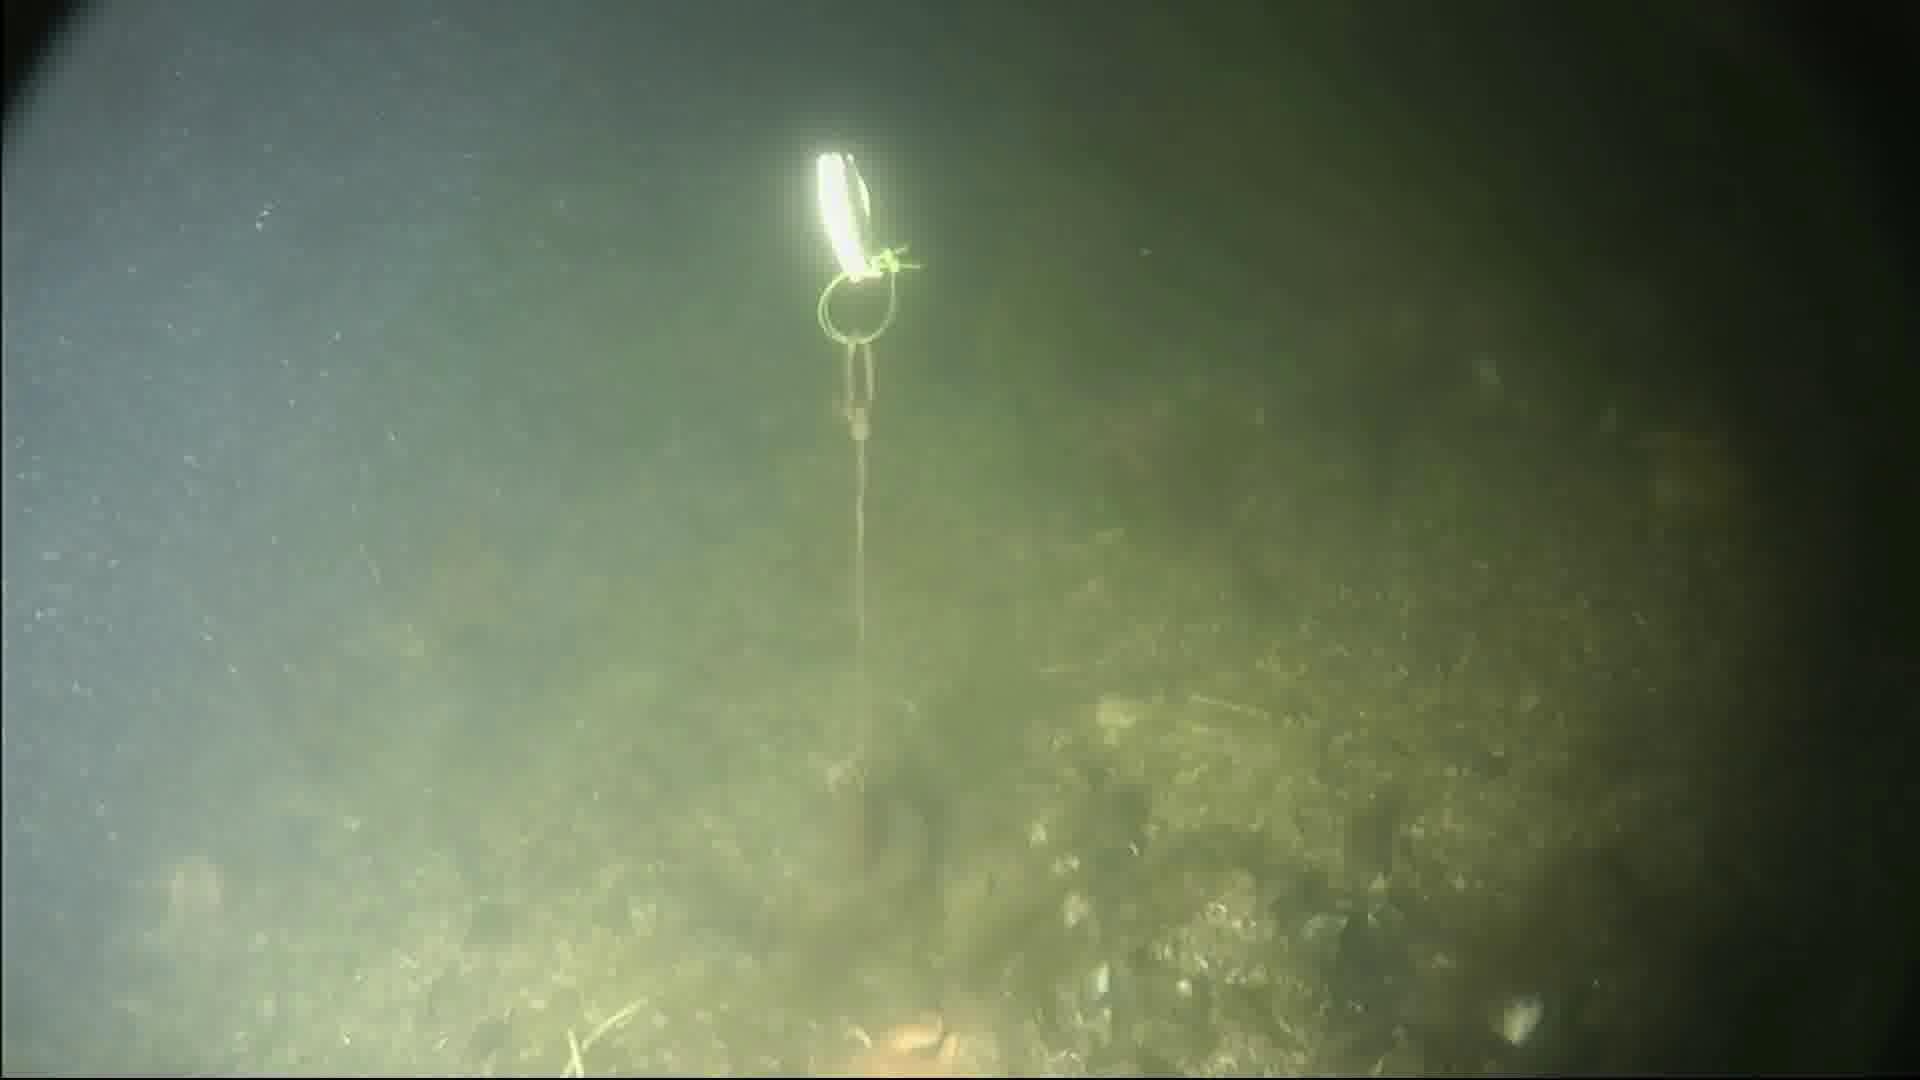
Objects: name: crab
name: starfish